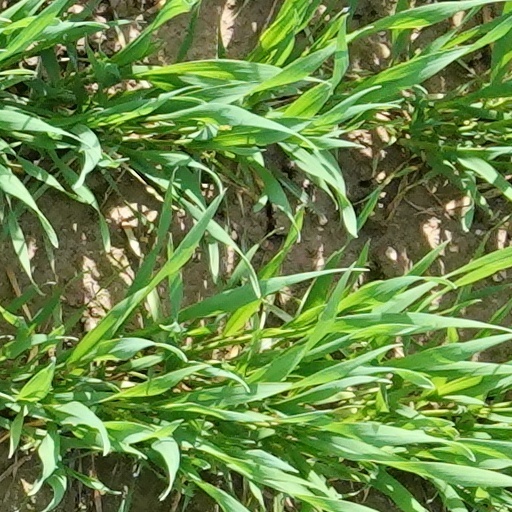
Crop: wheat